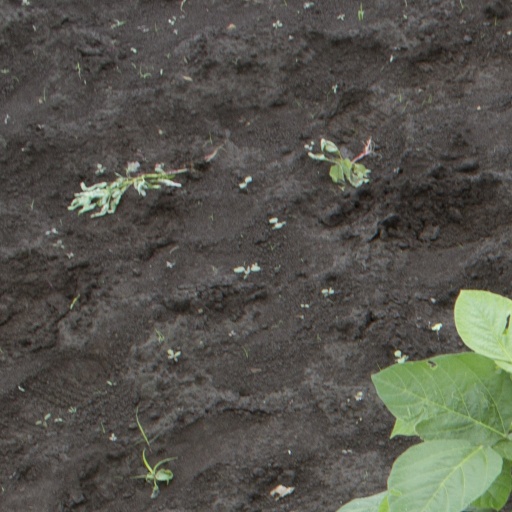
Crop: soybean